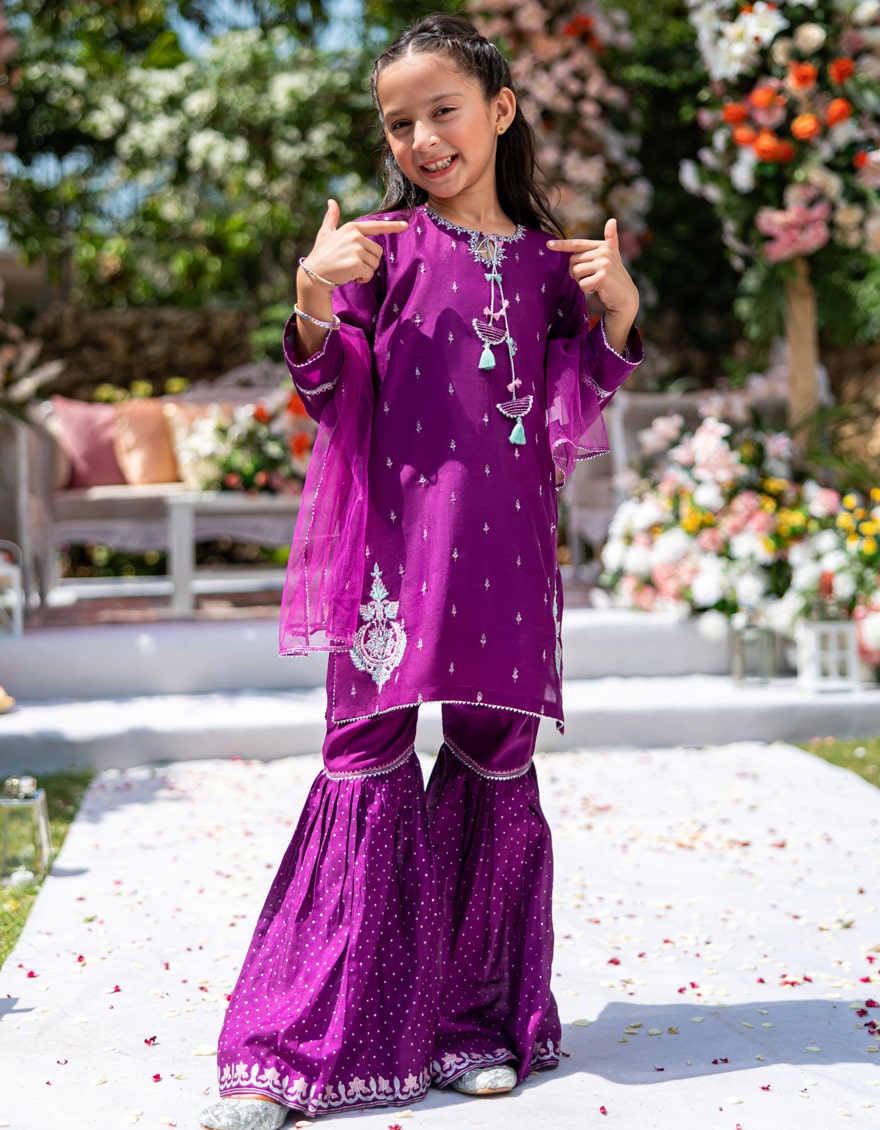
purple karim kurta set